Albacete Airport

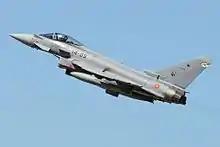
Eurofighter Typhoon of the Spanish Air and Space Force taking off from the airport

There are no scheduled services from Albacete Airport. The airport is only served by a number of charter services from carriers such as Privilege Style.